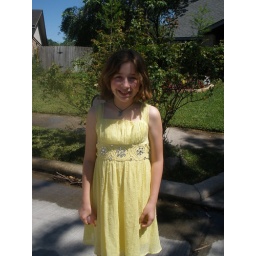
girl in easter egg yellow